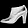
Label: Ankle boot